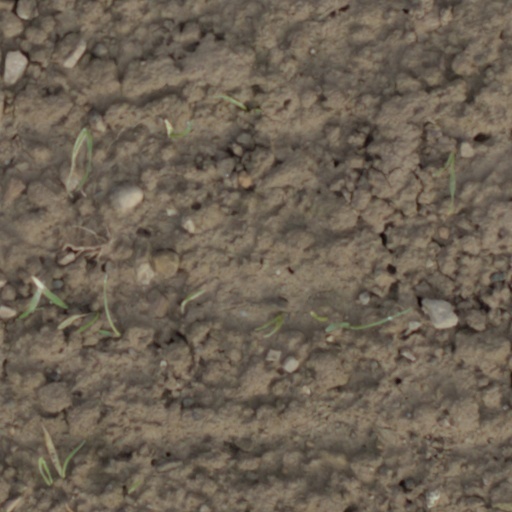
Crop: wheat